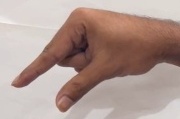
ASL sign: Q